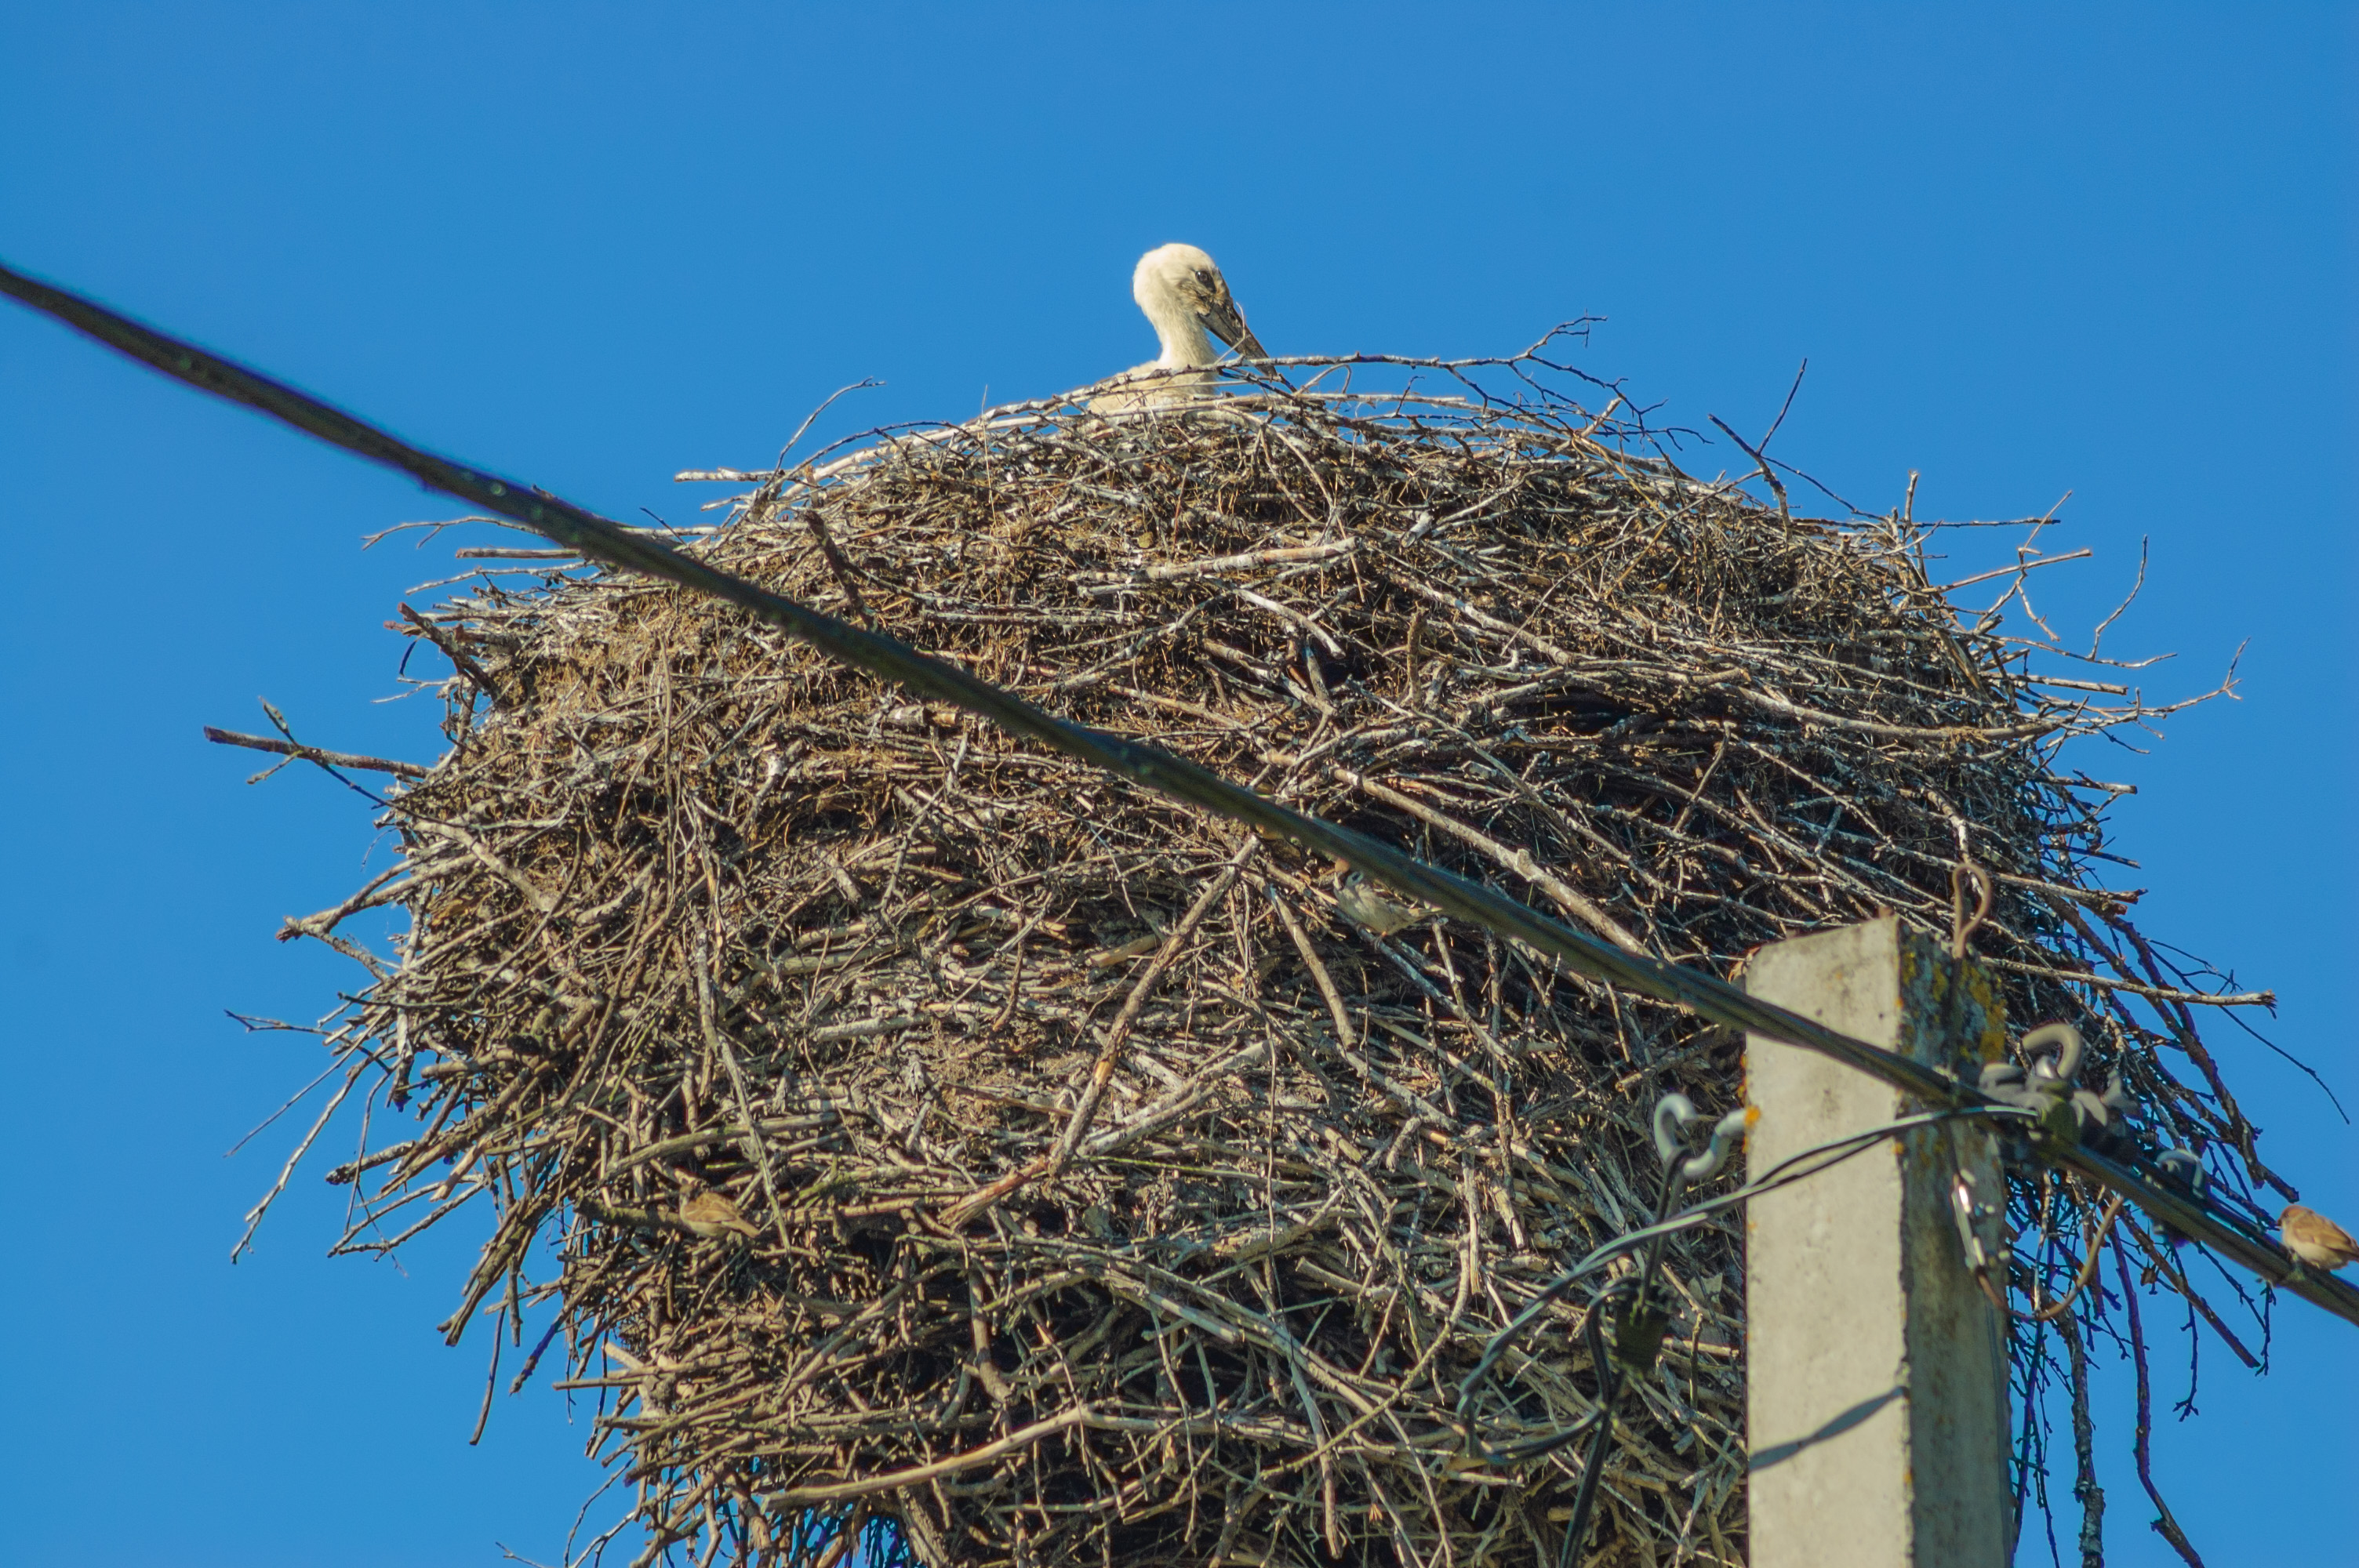
stork, bird nest, nest, white stork, bird, twig, sky, ciconiiformes, branch, plant